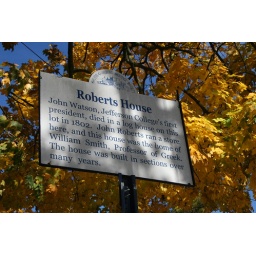
sign in front of deserted house